Censer

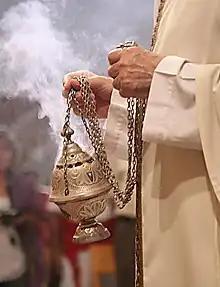
Catholic thurible or chain censer, designed for swinging

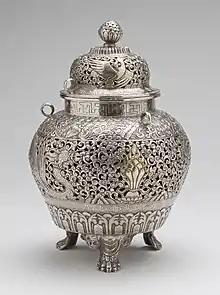
Censer from Tibet, late 19th century, silver

A censer, incense burner, perfume burner or pastille burner is a vessel made for burning incense or perfume in some solid form. They vary greatly in size, form, and material of construction, and have been in use since ancient times throughout the world. They may consist of simple earthenware bowls or fire pots to intricately carved silver or gold vessels, small table top objects a few centimetres tall to as many as several metres high. Many designs use openwork to allow a flow of air. In many cultures, burning incense has spiritual and religious connotations, and this influences the design and decoration of the censer.